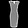
Label: Dress